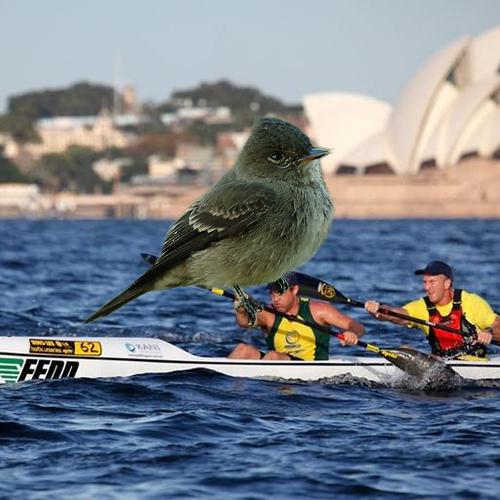
Bird species: Western_Wood_Pewee
Bird type: waterbird
Background: water